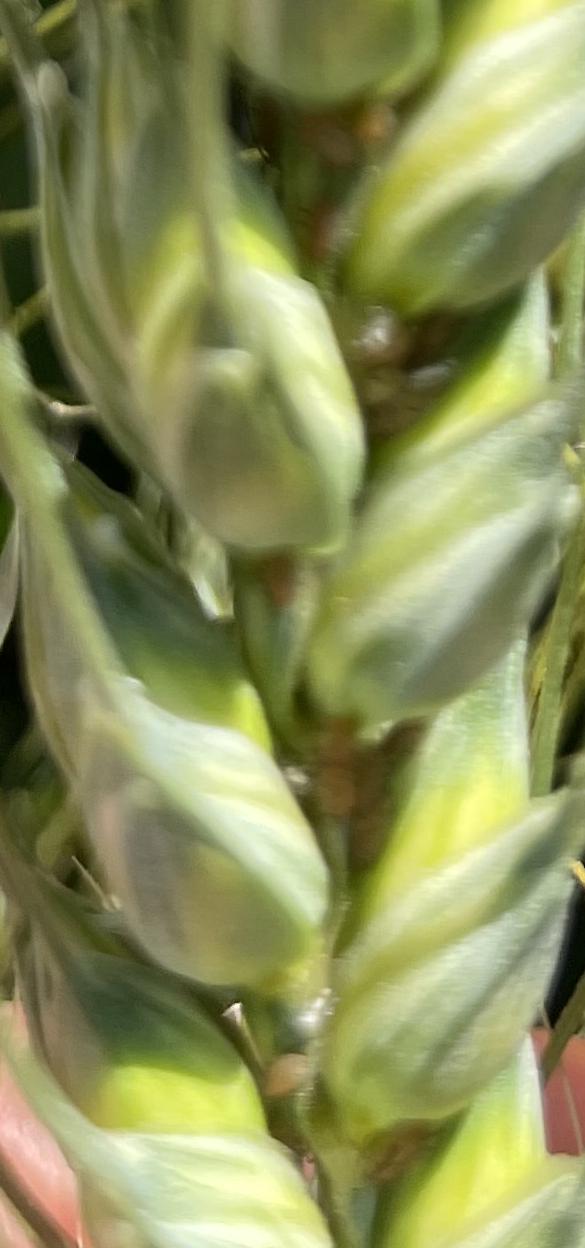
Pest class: english_grain_aphid